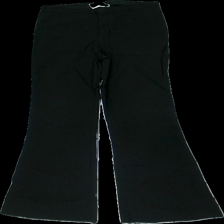
View: front
Type: Trousers
Category: Ladies
Brand: Gina Tricot
Colors: Black
Material: 57% Nylon 43% Viscose
Cut: None
Size: 34
Stains: Minor
Damage: Damaged fabric
Price range: <50
Recommended usage: Export